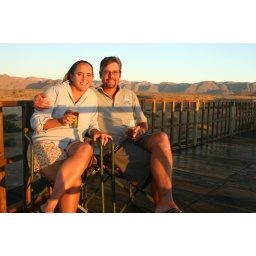
The campground even had a bar and a deck roof to watch the sunset over the mountains.